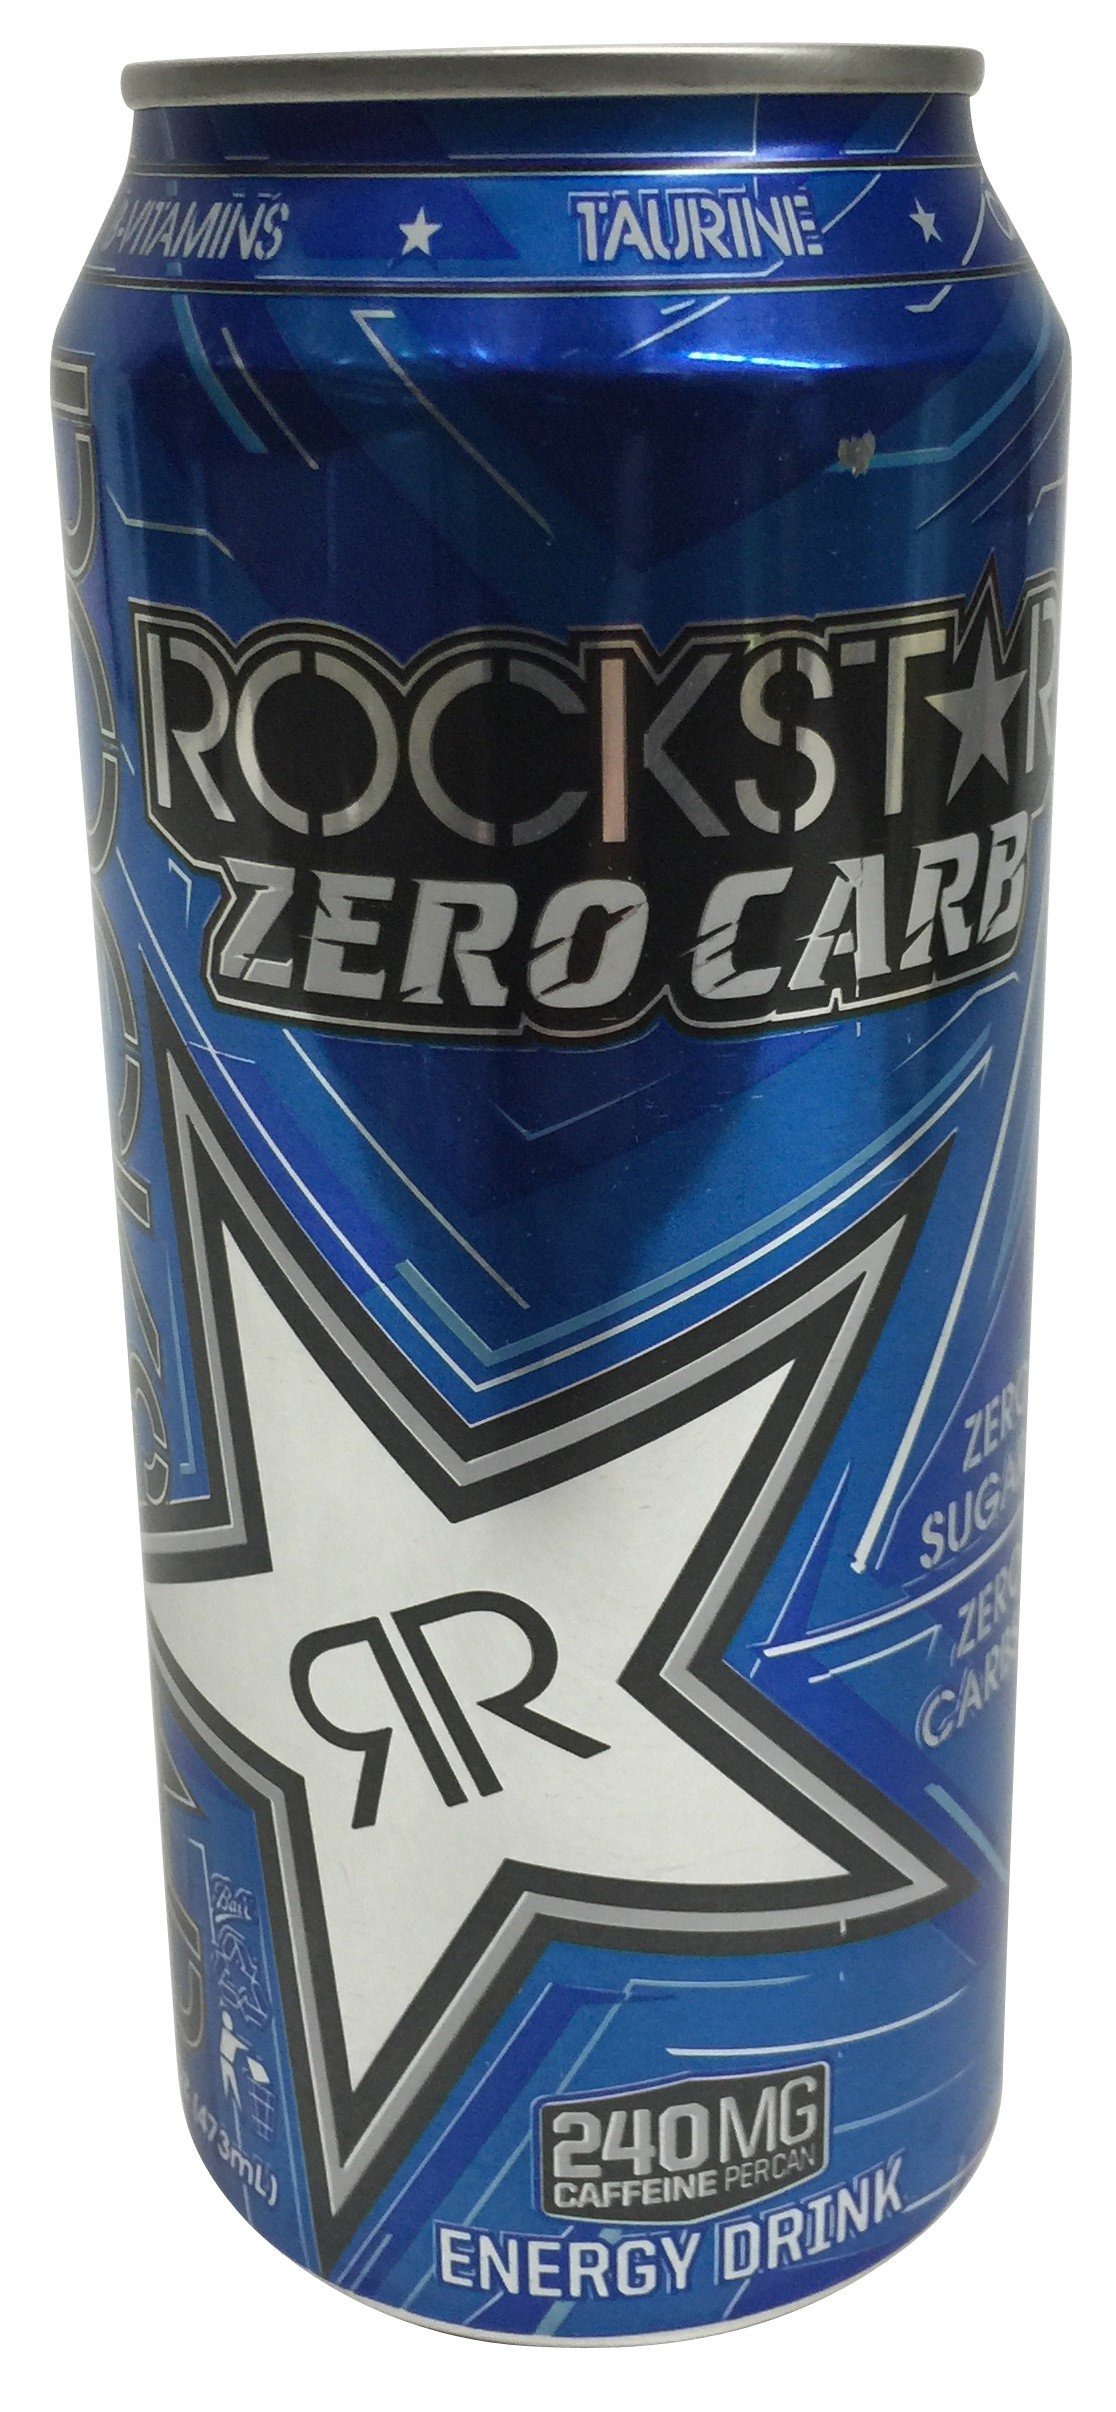
Item Name: Rockstar Energy Drink, Zero Carbs, Double Strength, 16 oz
Bullet Point 1: Specialty: Kosher
Bullet Point 2: Package Weight: 1.1 pounds
Bullet Point 3: Package Dimensions: 2.6 L x 5.7 H x 2.5 W (inches)
Bullet Point 4: Ingredients: 'Carbonated Water, Taurine, Malic Acid, Citric Acid, Sodium Citrate, Caffeine, Green Tea Extract, Glucuronolactone, Sodium Benzoate (Preservative), Pectin, Potassium Sorbate (Preservative), Flavors, Pantothenic Acid, Niacinamide, L-Carnitine, Yerba Mate Leaf Extract, Red #40, Pyridoxine Hydrochloride, Blue #1, Cyanocobalamin'
Value: 16.0
Unit: Fl Oz

Price: 3.29